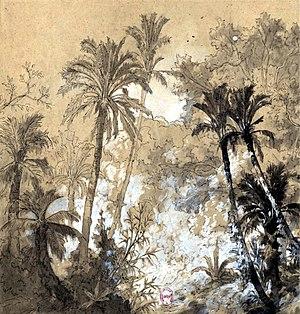
Esquisse de décor du premier tableau de l'acte V de L'Africaine de Meyerbeer par Édouard Despléchin
L'Africaine est un opéra en cinq actes de Giacomo Meyerbeer, sur un livret d'Eugène Scribe, dont la première représentation eut lieu le 28 avril 1865 à l'Opéra de Paris sous la direction de François Hainl. Dernière œuvre de celui qui est le plus célèbre compositeur d’opéras de son époque, son élaboration s’est étalée sur plus de vingt ans, avec une succession de versions, tant du livret que de la partition. Mort le lendemain du jour où il met un point final à sa composition, Meyerbeer ne peut participer au travail de révision lors des répétitions. Cette tâche est confiée au musicographe belge François-Joseph Fétis qui ne peut résoudre toutes les contradictions inhérentes à une durée de gestation aussi longue. Il en ajoute même de nouvelles, avec certaines coupures nuisant à la bonne compréhension de l’intrigue, ou la restauration du titre original L’Africaine à un ouvrage rebaptisé entretemps Vasco de Gama et dont l’héroïne n’est plus africaine. En dépit de ces vicissitudes, l’opéra connaît un triomphe dès sa création et parvient à se maintenir au répertoire, Meyerbeer ayant eu le soin de se renouveler en adoptant les préceptes nouveaux de l’opéra lyrique.